Jaylin Lindsey

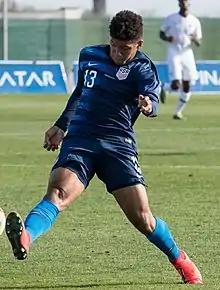
Lindsey with the United States U20 in 2019

Jaylin Chad Lindsey (born March 27, 2000) is an American professional soccer player who plays as a right-back for New Mexico United in the USL Championship.